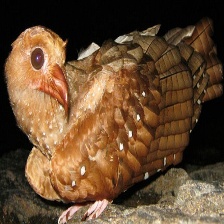
Species: OILBIRD
Scientific name: STEATORNIS CARIPENSIS